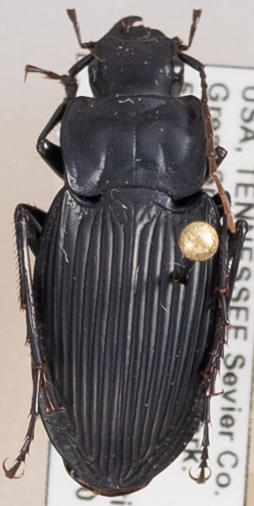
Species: Dicaelus teter
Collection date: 2022-05-10
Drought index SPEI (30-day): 0.24
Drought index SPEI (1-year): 0.32
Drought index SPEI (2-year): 0.9